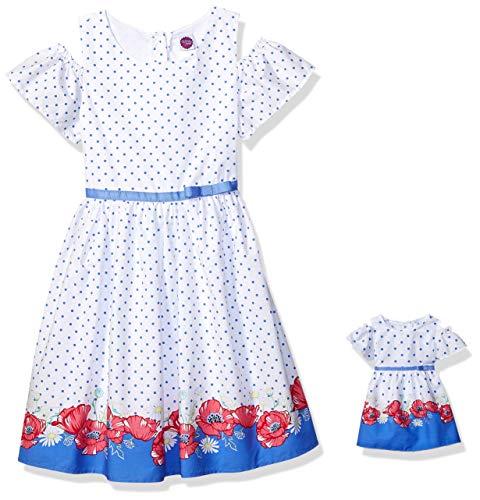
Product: Dollie & Me Cold Shoulder Dress Set with Matching Outfit-Girl & 18 Inch Doll Clothes
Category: Toys & Games | Dolls & Accessories | Dolls
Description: DOUBLE THE FUN: Our matching girl and doll outfits will have you seeing double Dollie and Me doll clothes fit standard 18 inch size dolls, including American Girl dolls.
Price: $34.99